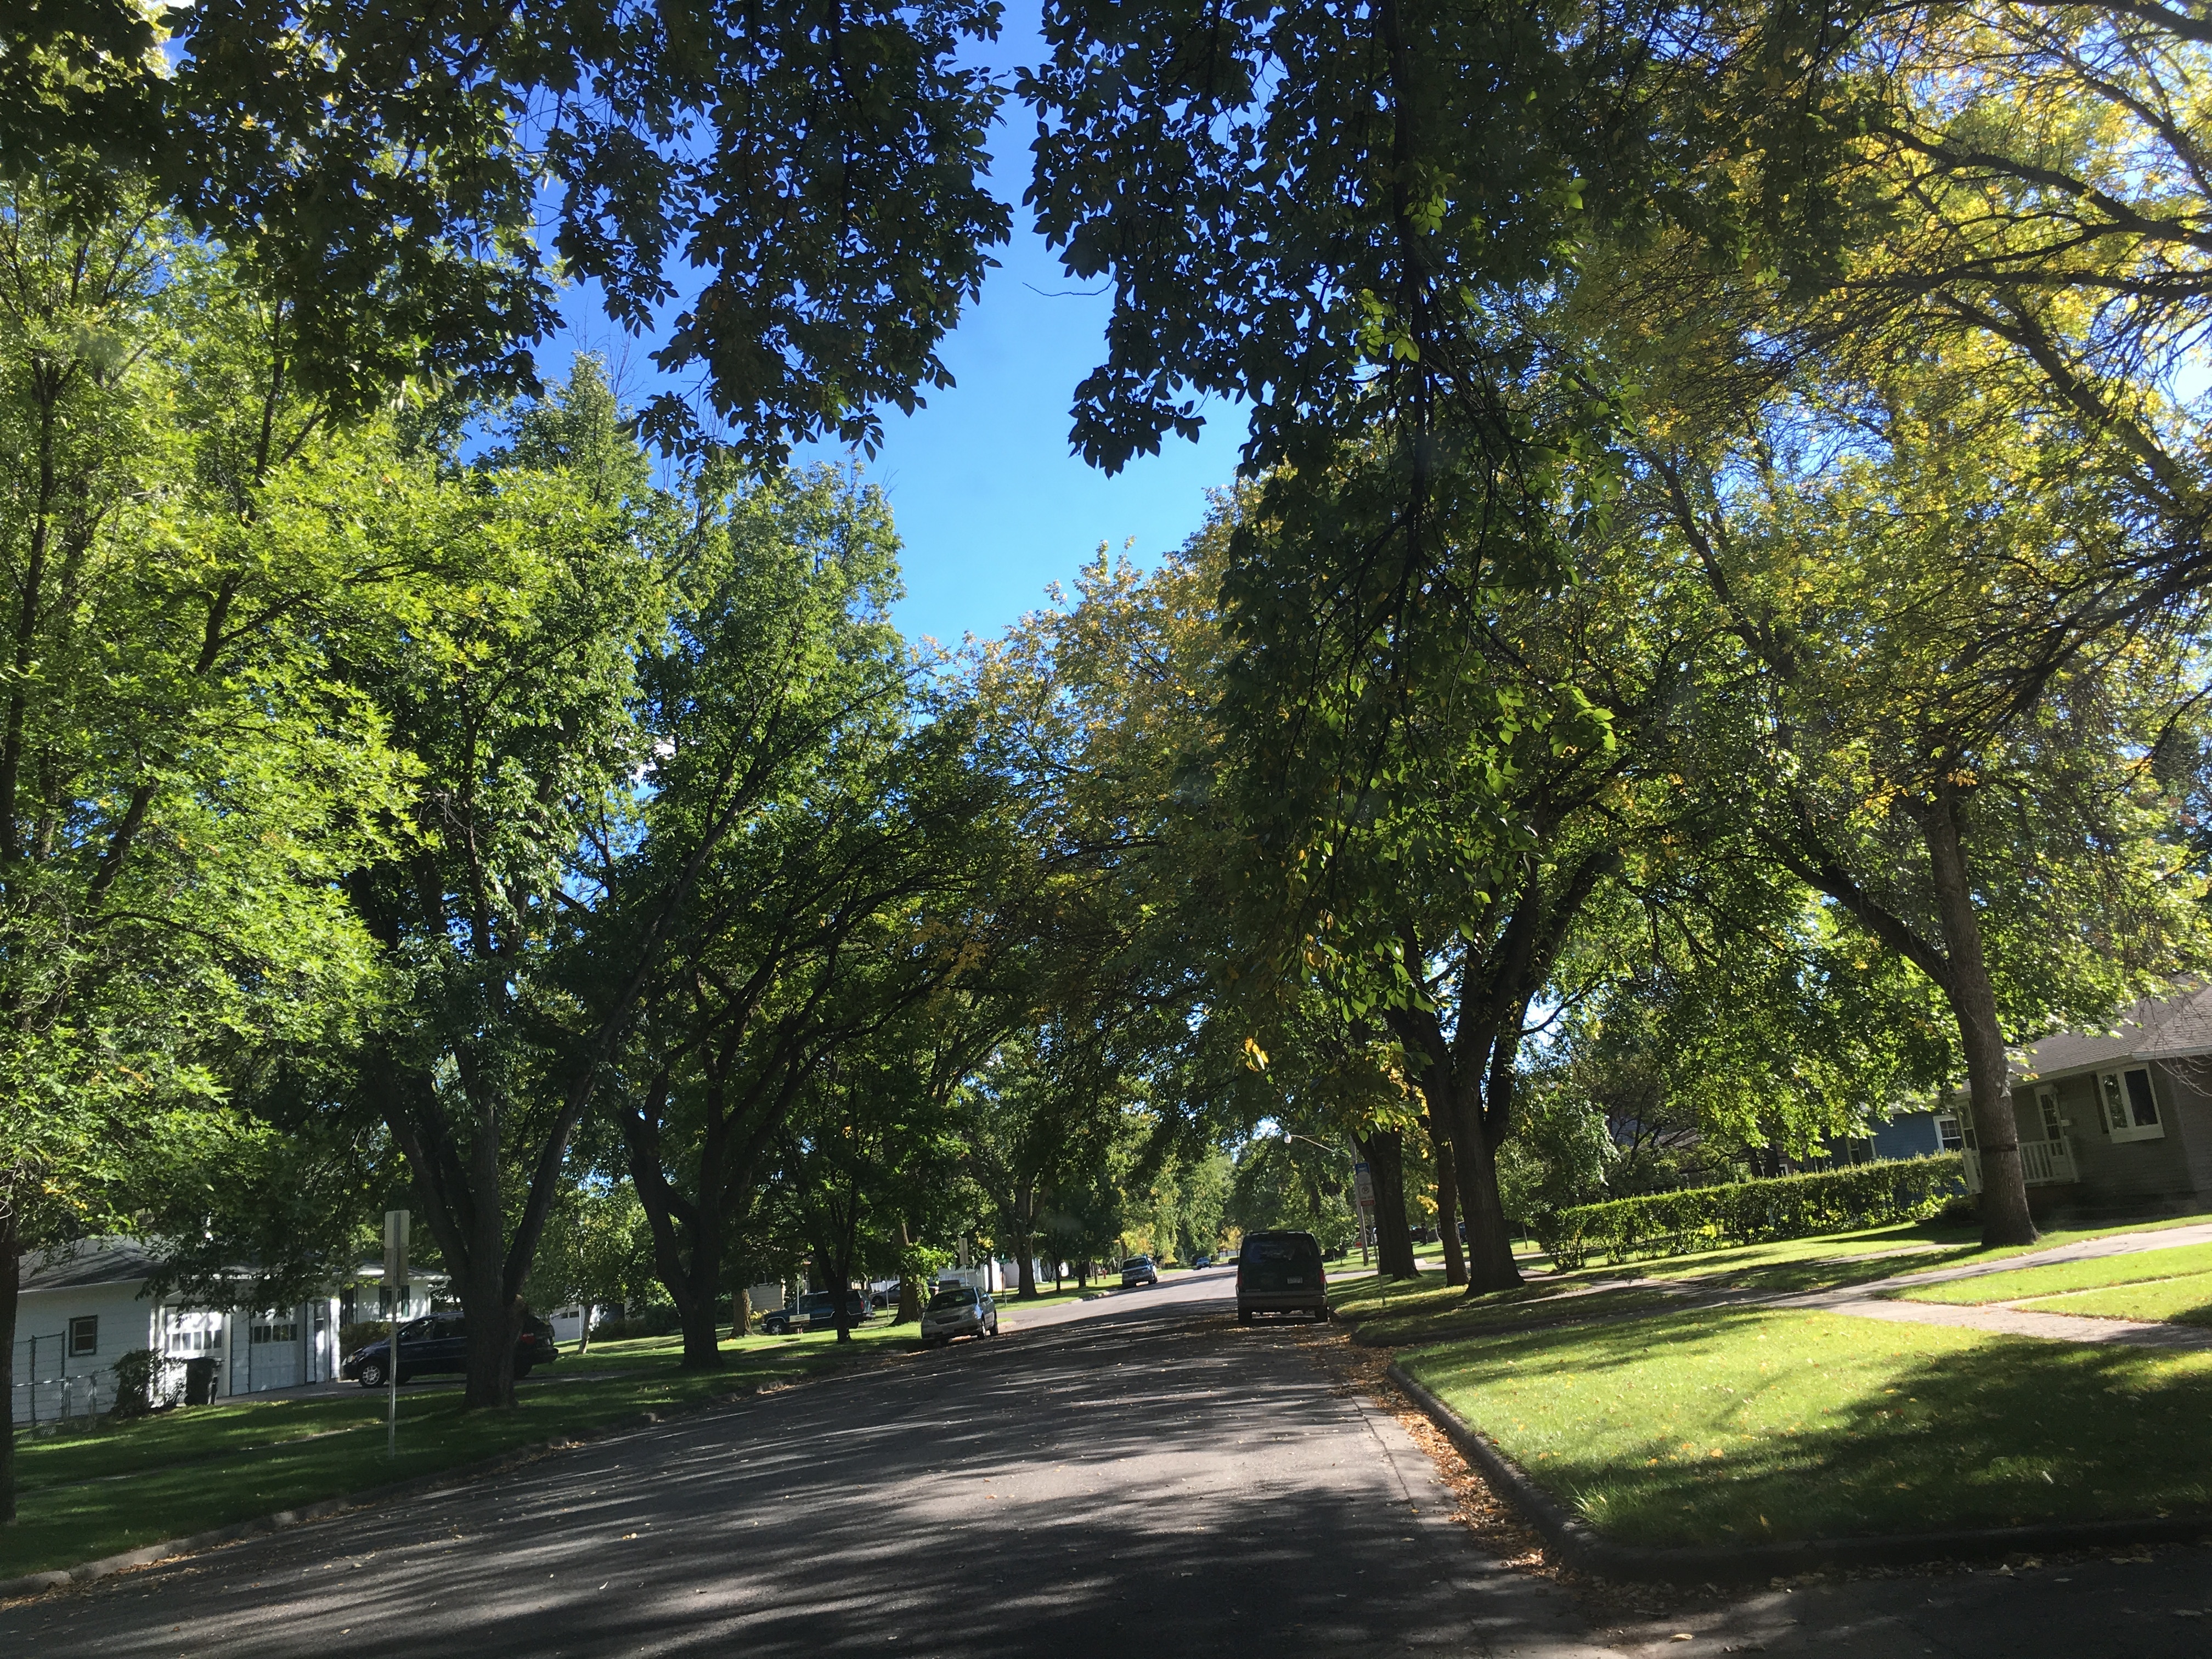
tree, plant, leaf, autumn, park, season, woodland, woody plant